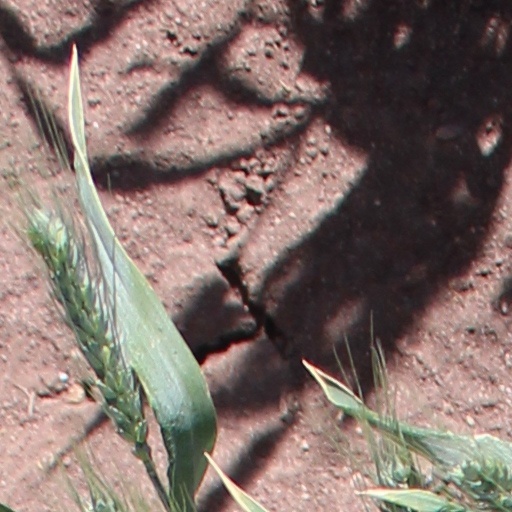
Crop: wheat